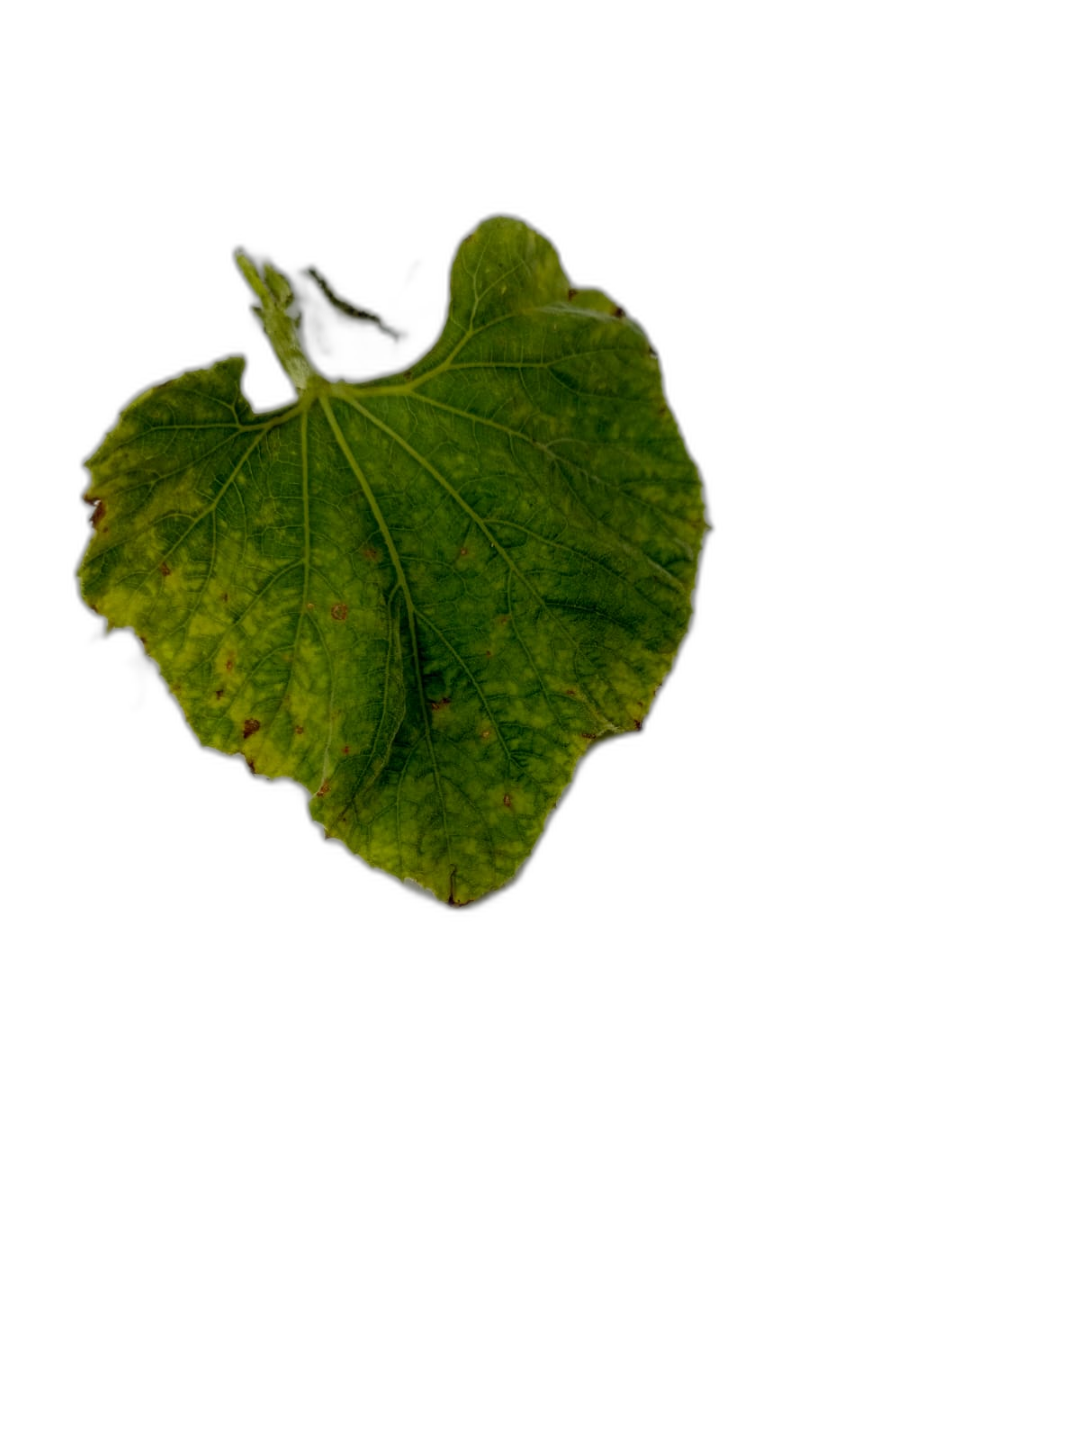
Crop: Bottle Gourd
Label: Downy_Mildew